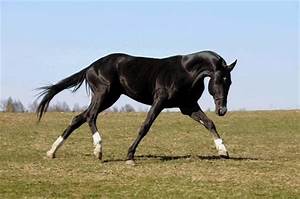
Label: horse